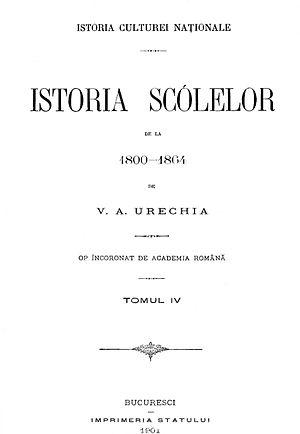
Vasile Urechea Alexandrescu, né Vasile Alexandrescu le 15 février 1834 à Piatra Neamț en Moldavie et mort le 22 novembre 1901 à Bucarest, est une figure de la renaissance culturelle roumaine, historien, écrivain, homme politique, ministre et membre fondateur de l'Académie roumaine. Il est spécialiste de l'histoire roumaine, et publia des synthèses et notes bibliographiques, héraldiques, ethnographiques et folkloristes. Il était également un écrivain francophone. Il ajouta le pseudonyme d'Urechea dans sa vie d'adulte et signa également de ce nom.